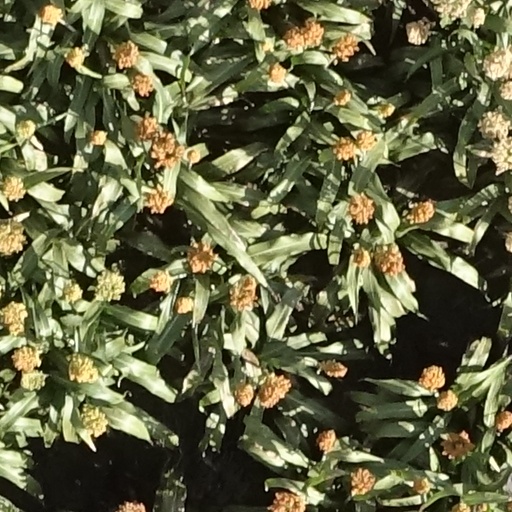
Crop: sorghum